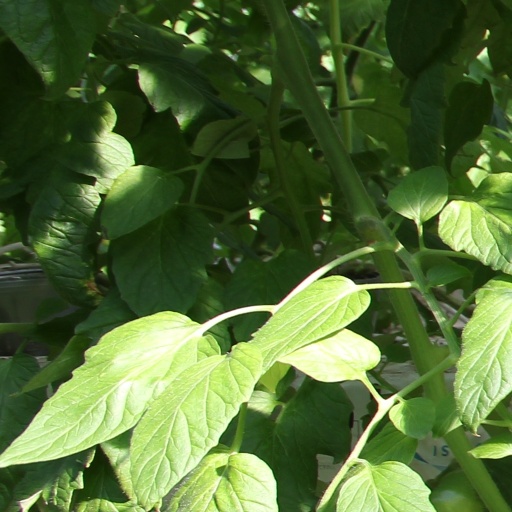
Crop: tomato